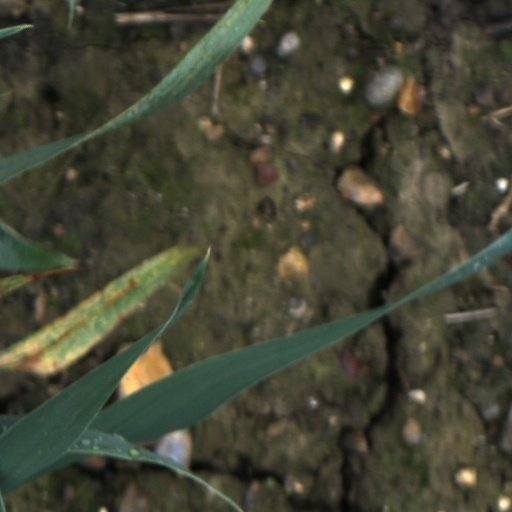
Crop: wheat